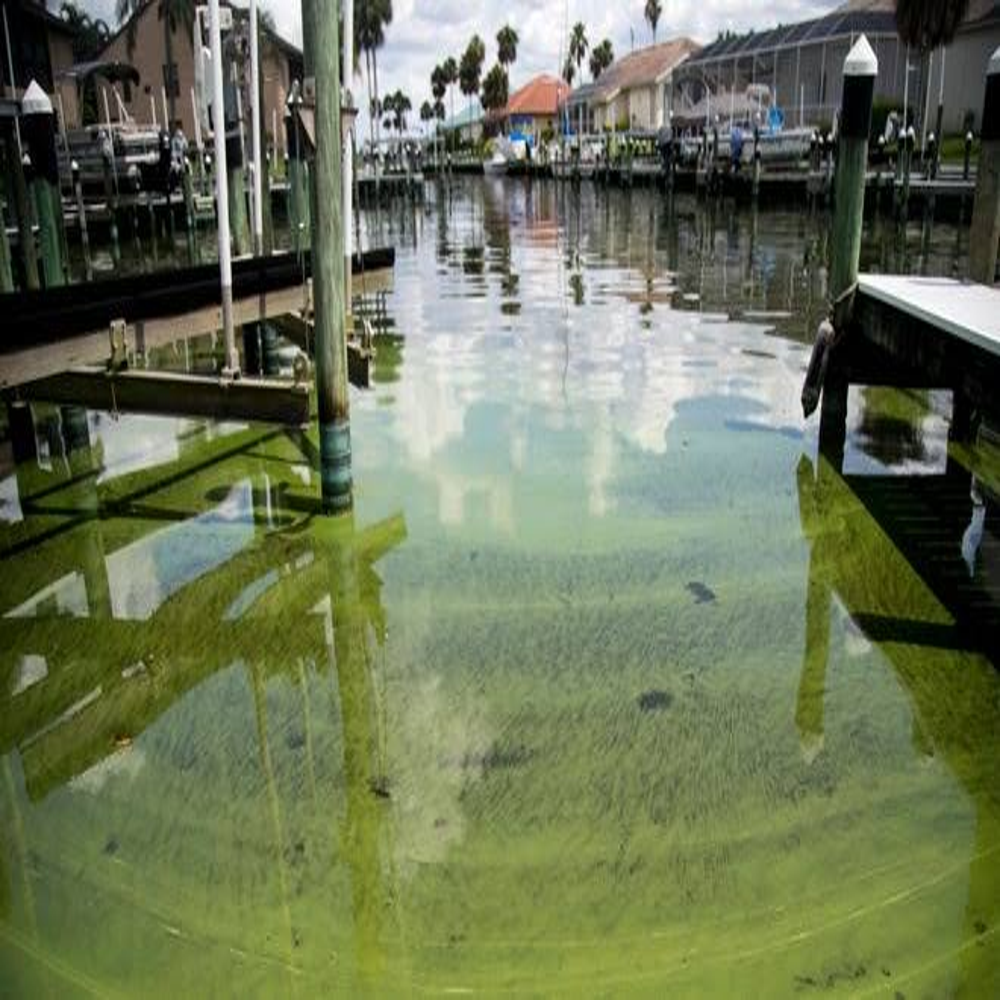
Body of water present: yes
Land polluted: no
Water polluted: no
Pollution percentage: 0%